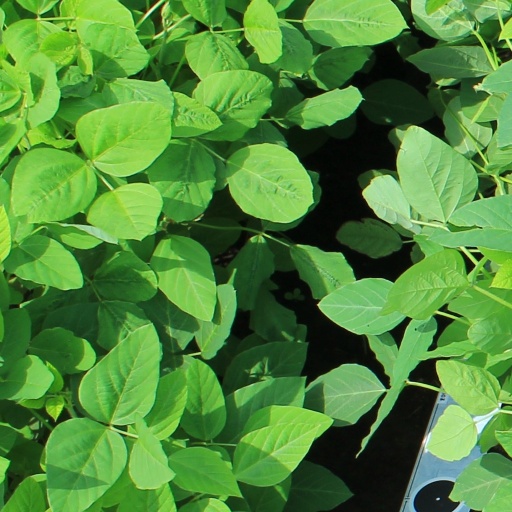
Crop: soybean